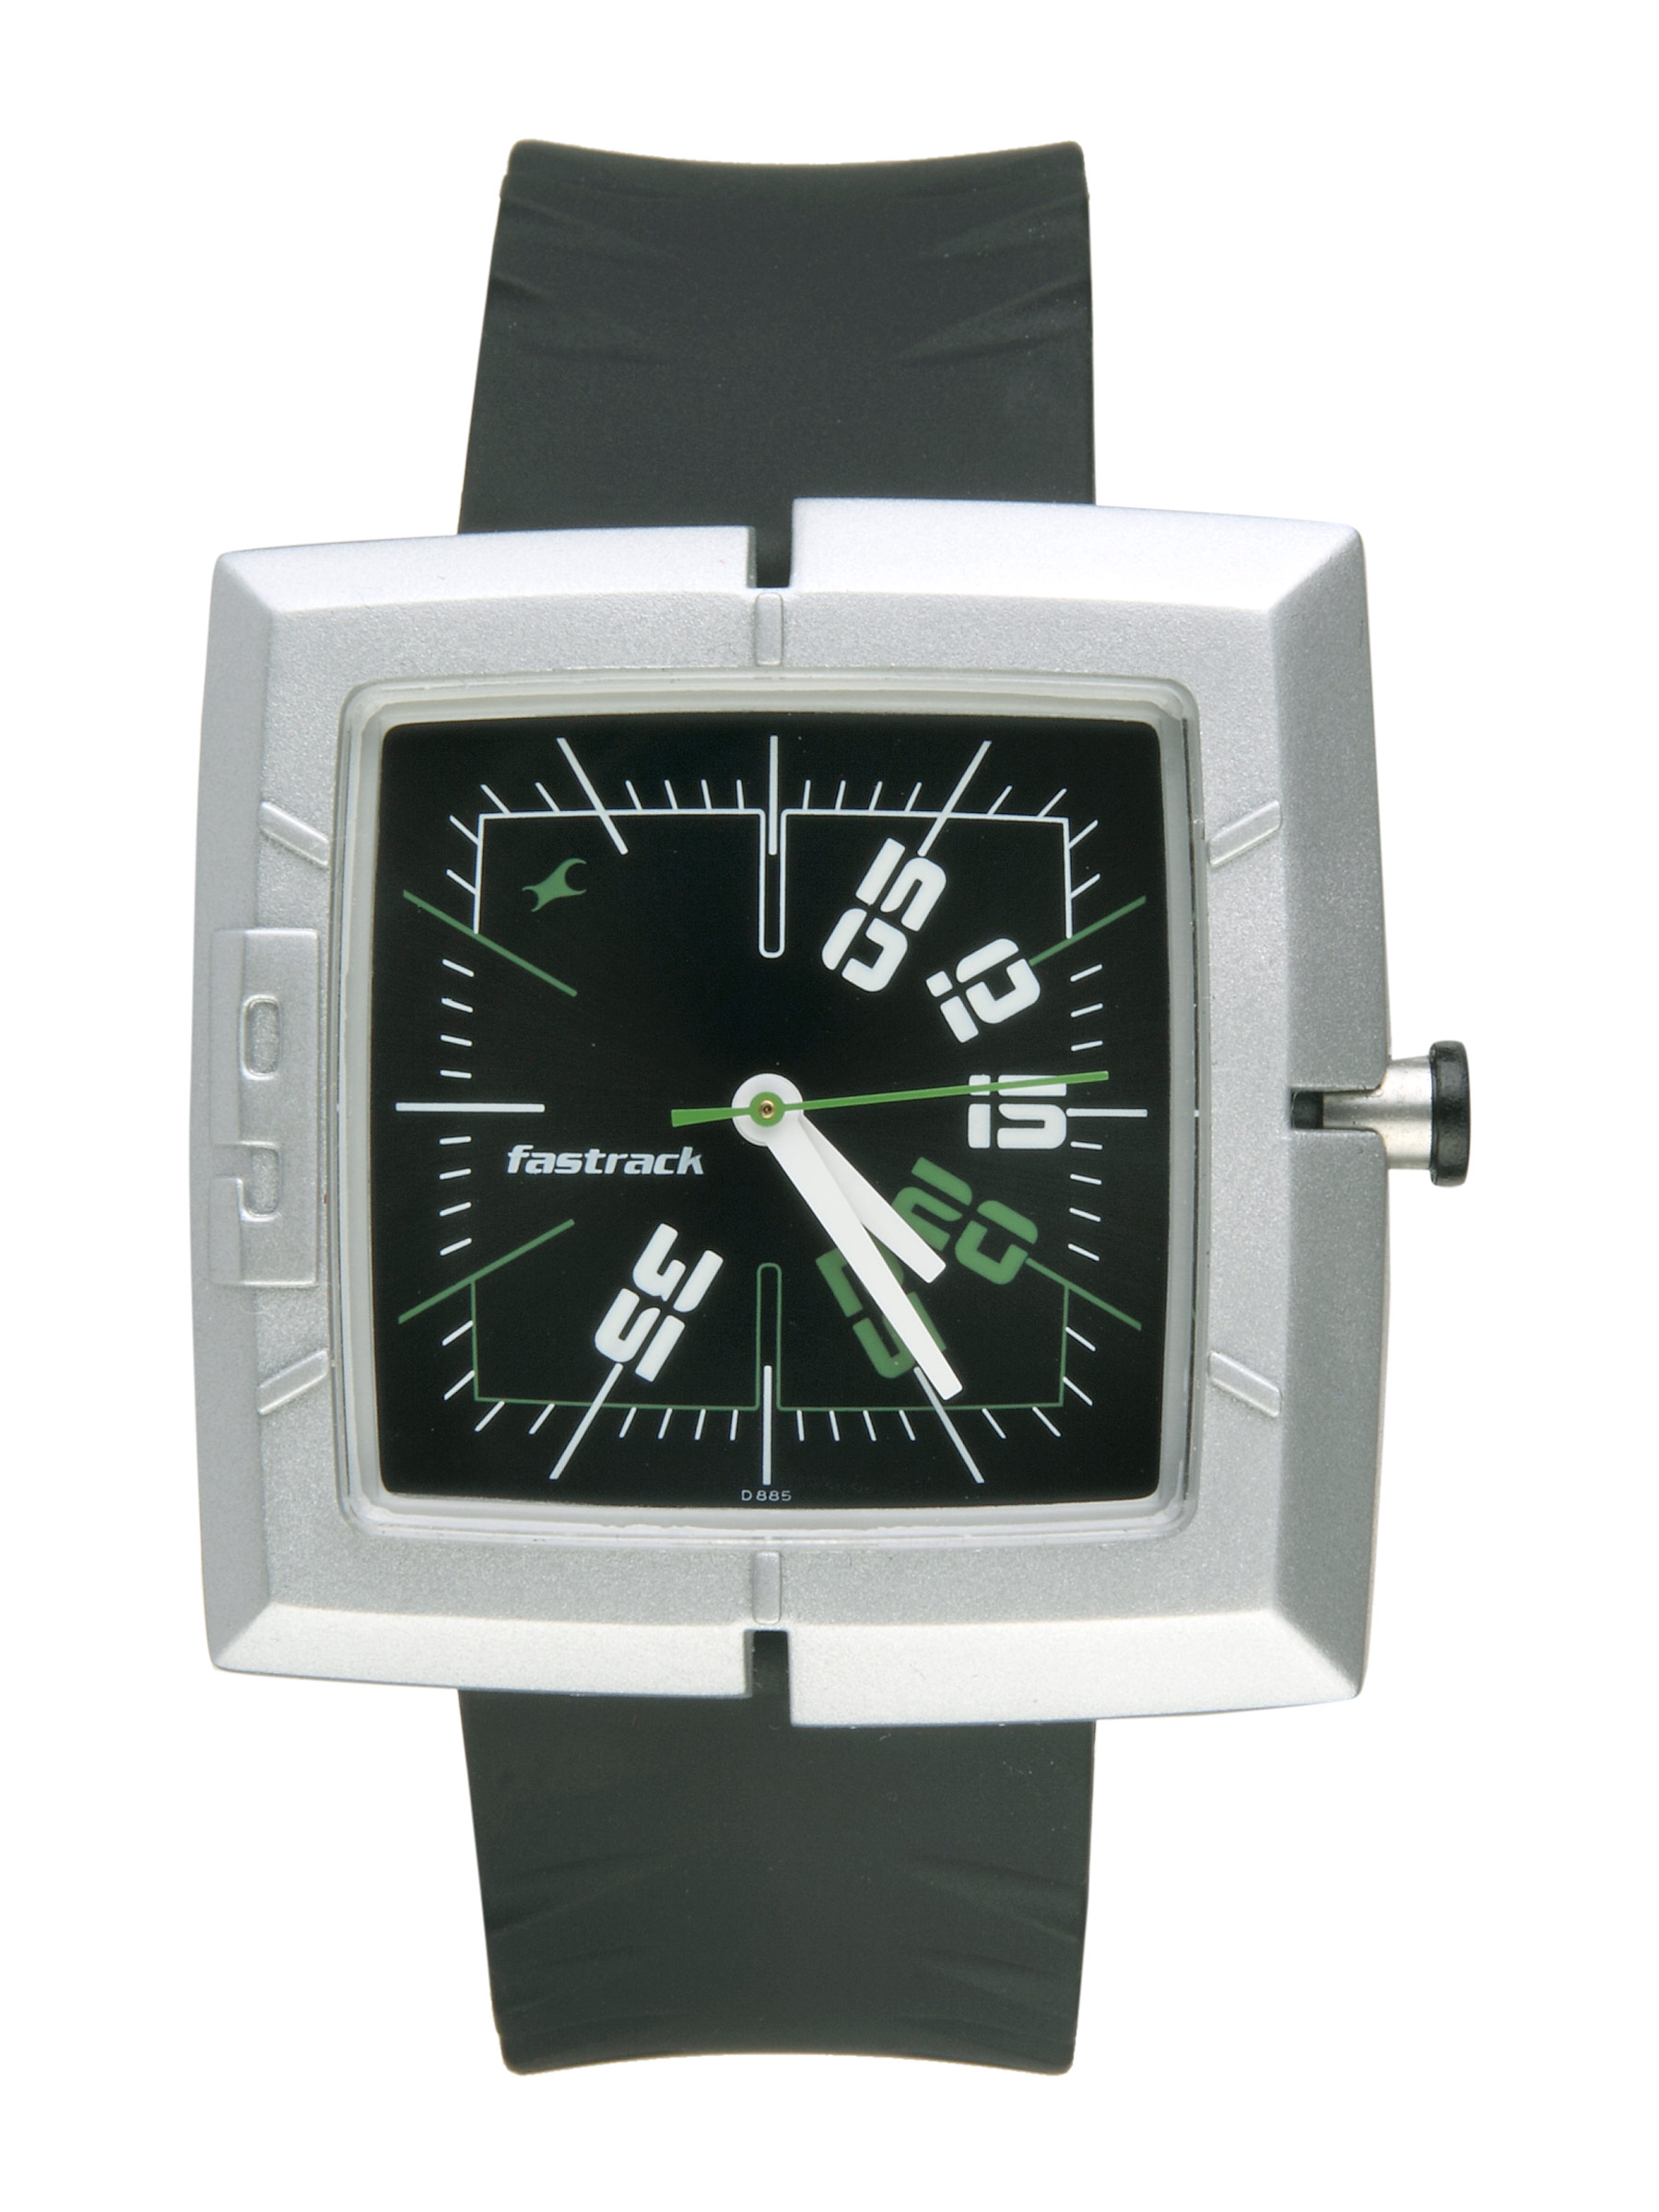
Fastrack Men Black Casual Watch
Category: Accessories / Watches / Watches
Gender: Men
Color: Black
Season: Winter 2016
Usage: Casual